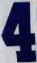
Number: 4